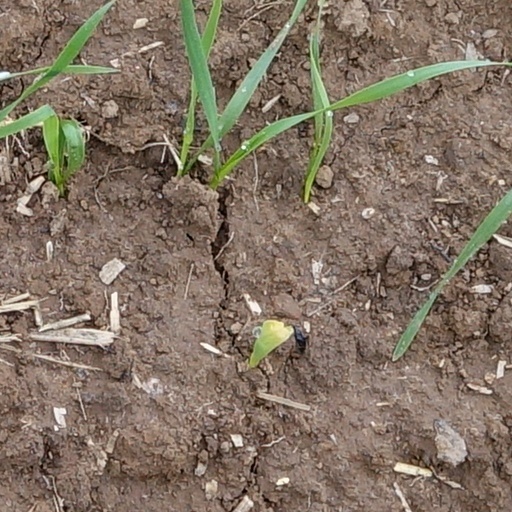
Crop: wheat